India (Bible)

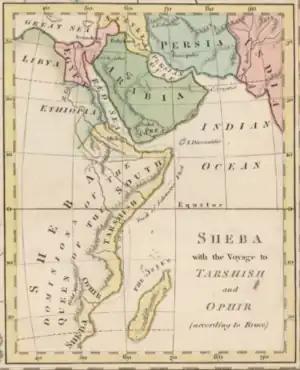
"The Dominions of Solomon and his Allies: Sheba with the Voyage to Tarshish and Ophir" by Robert Wilkinson (1798)

In biblical geography, India is described as bordering the Achaemenid Persian Empire under Ahasuerus (Xerxes I), as referenced in the Book of Esther ( and ). 1 Maccabees, which is located in the Deuterocanonon/Aprocrypha, references "the Indian mahouts of Antichus's war elephants [second century B.C.]". Archaeological findings in the cities of Sumer, including Kish, Lagash, and Ur, confirm trade between India and Mesopatamia. For example, ivory objects crafted in India have been found in Mesopotamia.